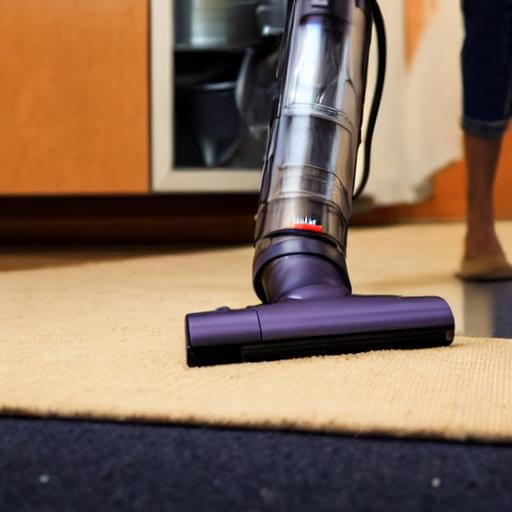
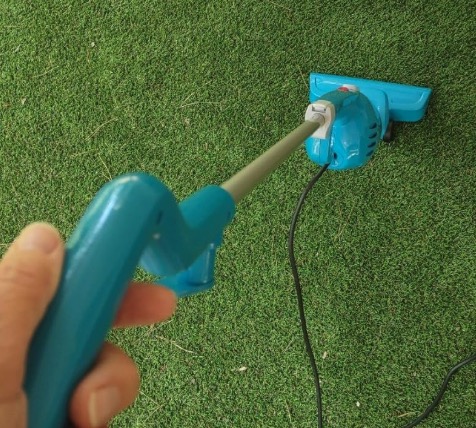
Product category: items_vacuum
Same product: no